Men with Wings

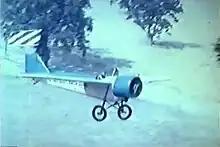
Buhl LA-1 Pup representing early monoplane design (screenshot, note the color)

"Men with Wings" chronicles the "Golden Era" of aviation (1903–1938), featuring a number of significant aircraft in the production, including: